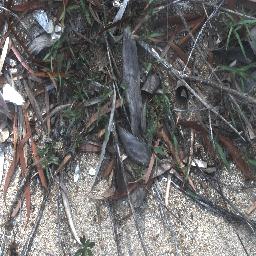
Label: negative